Describe the emotion expressed in this image:  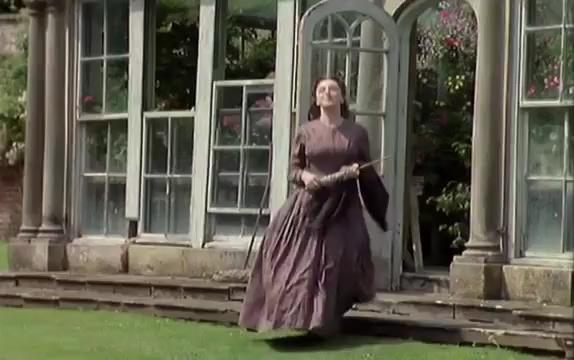
This person displays Fear, valence and arousal with high intensity.